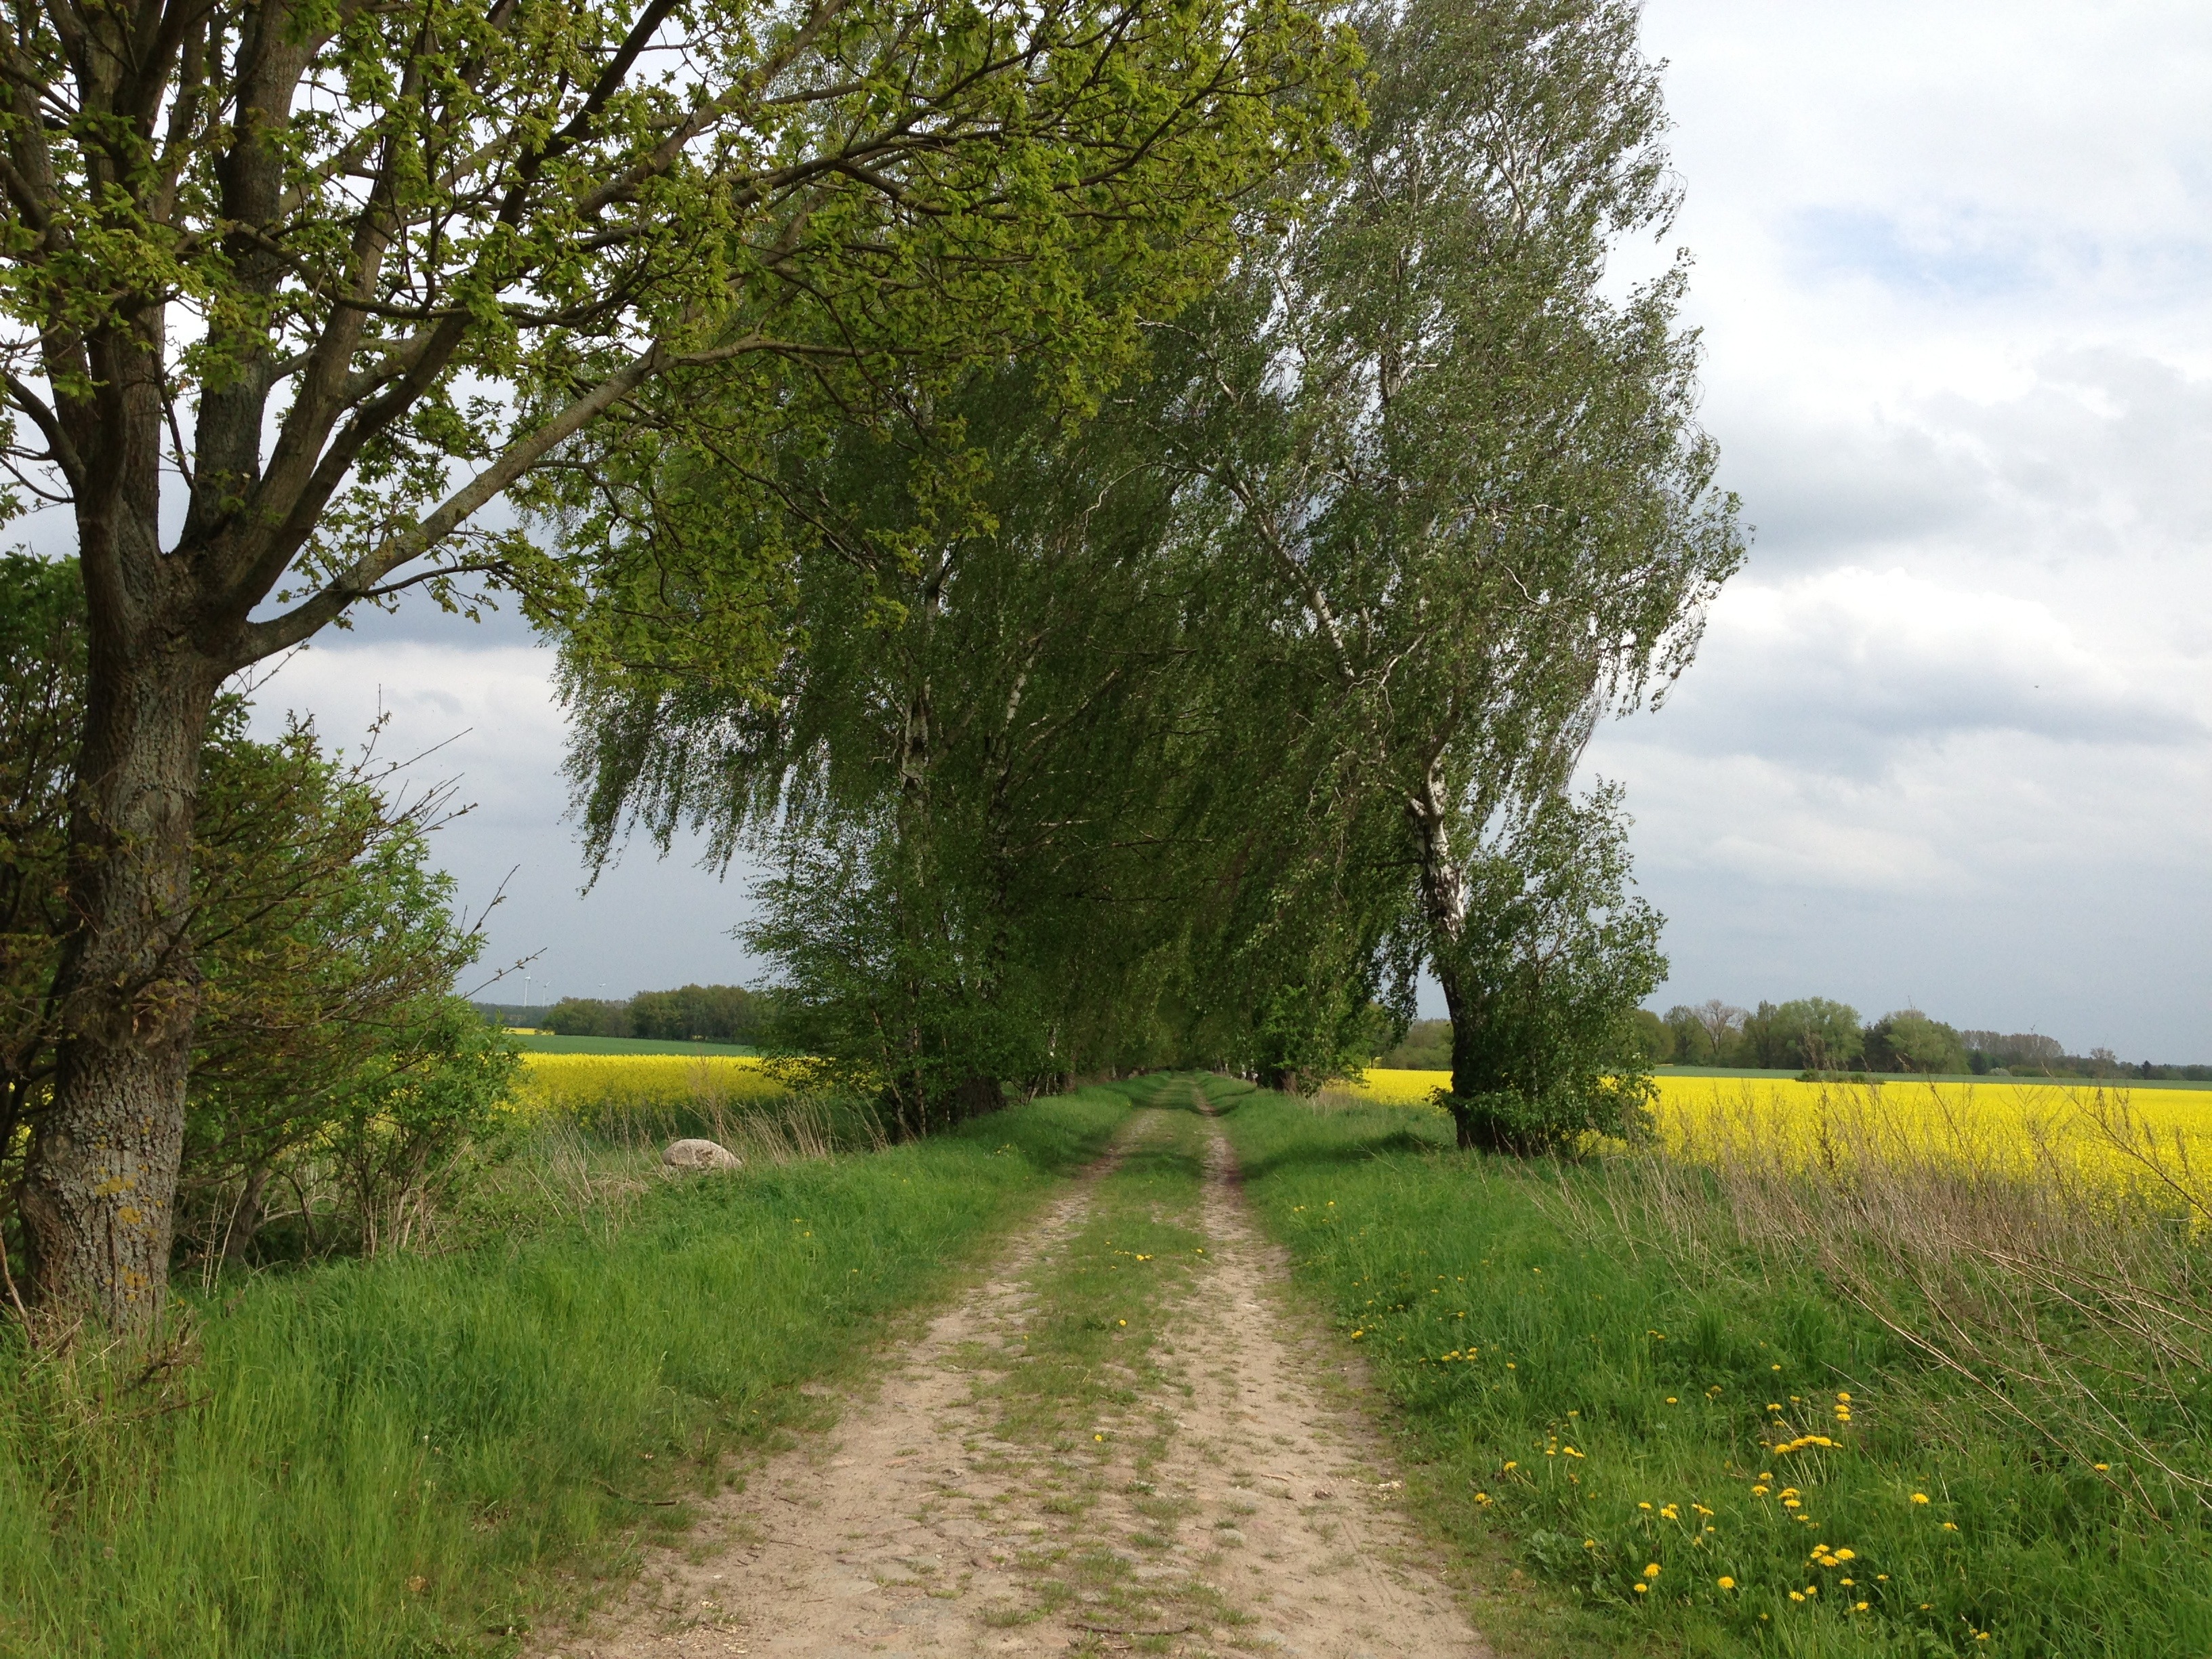
landscape, tree, grass, plant, field, farm, meadow, prairie, hill, flower, dirt road, green, birch, pasture, autumn, lane, waterway, trees, shrub, wetland, woodland, habitat, ecosystem, rural area, oilseed rape, natural environment, grass family, woody plant, land lot